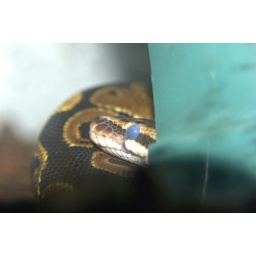
The male ball python, deep in shed :)